Tsuen Tea

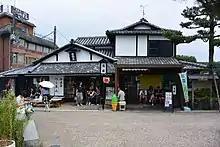
The current Tsuen tea shop and teahouse, built in 1672

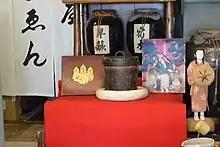
Well bucket made by Sen no Rikyū on display in the shop (June 2017)

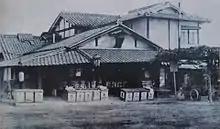
Exterior in or around the 1930s

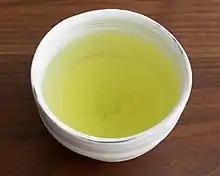
Lightly-steamed sencha tea from Tsuen Tea

It is also the 13th oldest company in Japan, and the 30th oldest in the world, appearing on the List of oldest companies. Located across from Uji Station on the Keihan Uji line, just east of Uji Bridge (originally constructed in 646), successive generations of Tsuen owners provided tea to travelers as "bridge guardians." The shop is the subject of a Kyōgen farce called "Tsuen" and also appears in Eiji Yoshikawa's epic novel Musashi. Today it is operated by the 24th generation of the Tsuen family.